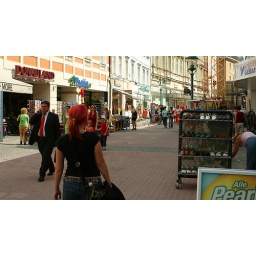
I need some &amp;quot;proper&amp;quot; shoes for a wedding. Pamela leads the way in her home town.